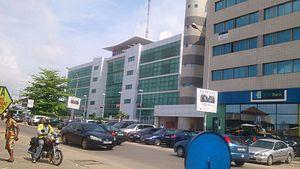
Quartier Ganhi de Cotonou (Bénin)